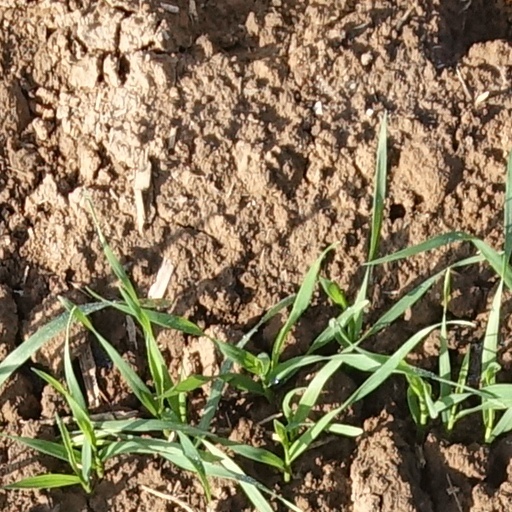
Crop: wheat